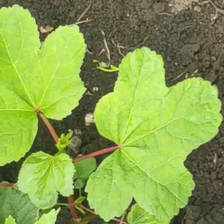
Weed species: Little_Mallow(Malva parviflora)